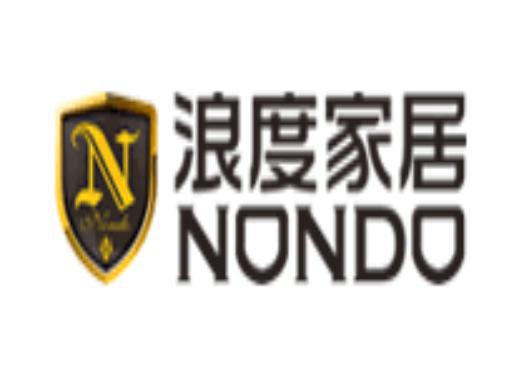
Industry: Necessities